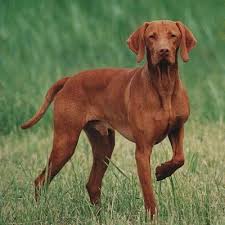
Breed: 210-n000048-vizsla